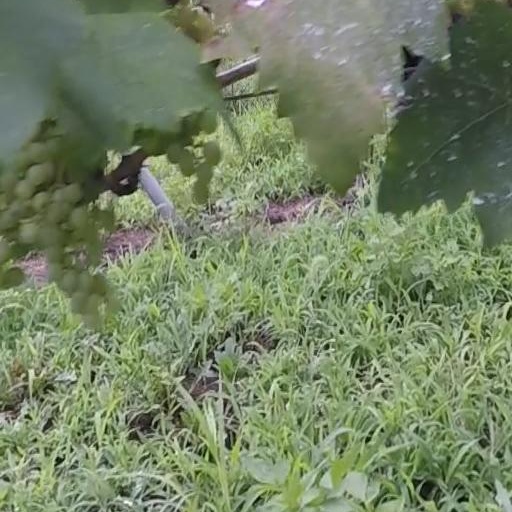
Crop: grape